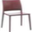
Label: chair